Dinicu Golescu

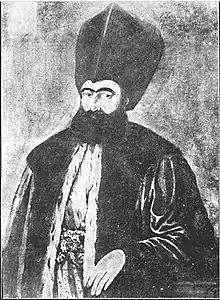
Portrait of Dinicu Golescu

Dinicu Golescu (usual rendition of Constantin Radovici Golescu; 7 February 1777 – 5 October 1830), a member of the Golescu family of boyars, was a Wallachian Romanian man of letters, mostly noted for his travel writings and journalism.